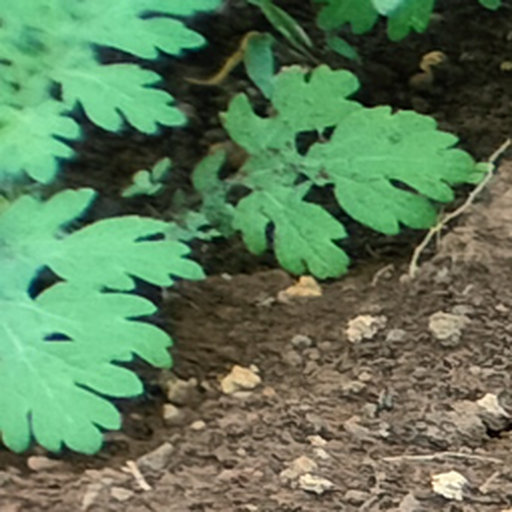
Weed species: Gajar_gavat_(Parthenium hysterophorus)